Villers-sur-Saulnot

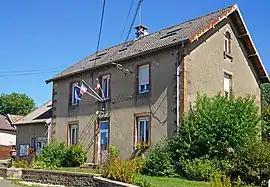
The town hall in Villers-sur-Saulnot

Villers-sur-Saulnot is a commune in the Haute-Saône department in the region of Bourgogne-Franche-Comté in eastern France.